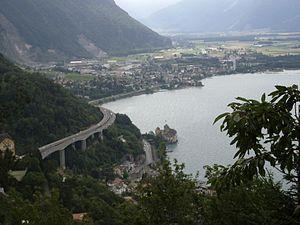
Vue du lac Léman depuis Glion, Vaud
L'autoroute A9 est une autoroute suisse traversant le quart ouest du pays, entre le Jura vaudois et Sierre, et constitue la majeure partie de la route nationale 9. En construction entre Sierre et Brigue, son tracé suit dans les grandes lignes celui de la route principale 9. En Valais elle est appelée autoroute du Rhône. L'A9 constitue un tronçon des routes européennes 23, 25, 27 et 62.
La route européenne 27 est un itinéraire du réseau routier européen reliant Belfort à Aoste en passant par Berne. Cet itinéraire passe par la France et l'Italie et traverse la Suisse.